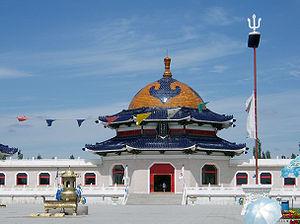
La bannière d'Ejin Horo est une subdivision administrative de la région autonome de Mongolie-Intérieure en Chine. Elle est placée sous la juridiction de la ville-préfecture d'Ordos.
Cette liste regroupe les principaux sites historiques et culturels majeurs protégés au niveau national par l'administration d'état chargée du patrimoine culturel en Chine pour la région autonome de Mongolie-Intérieure. Actuellement, elle ne reprend que les cinq premières listes. Une sixième et une septième liste ont été publiées en 2006 et en 2013 avec de nombreux sites supplémentaires.
Gengis Khan, d'abord nommé Temüjin, né vers 1155/1162 pendant le Khamag Mongol, dans ce qui correspond à l'actuelle province de Khentii en Mongolie, mort en août 1227 dans l'actuel Xian de Qingshui, est le fondateur de l'Empire mongol, le plus vaste empire continu de tous les temps, estimé lors de son extension maximale à 33,2 millions de km² en 1268 sous Kubilai Khan.